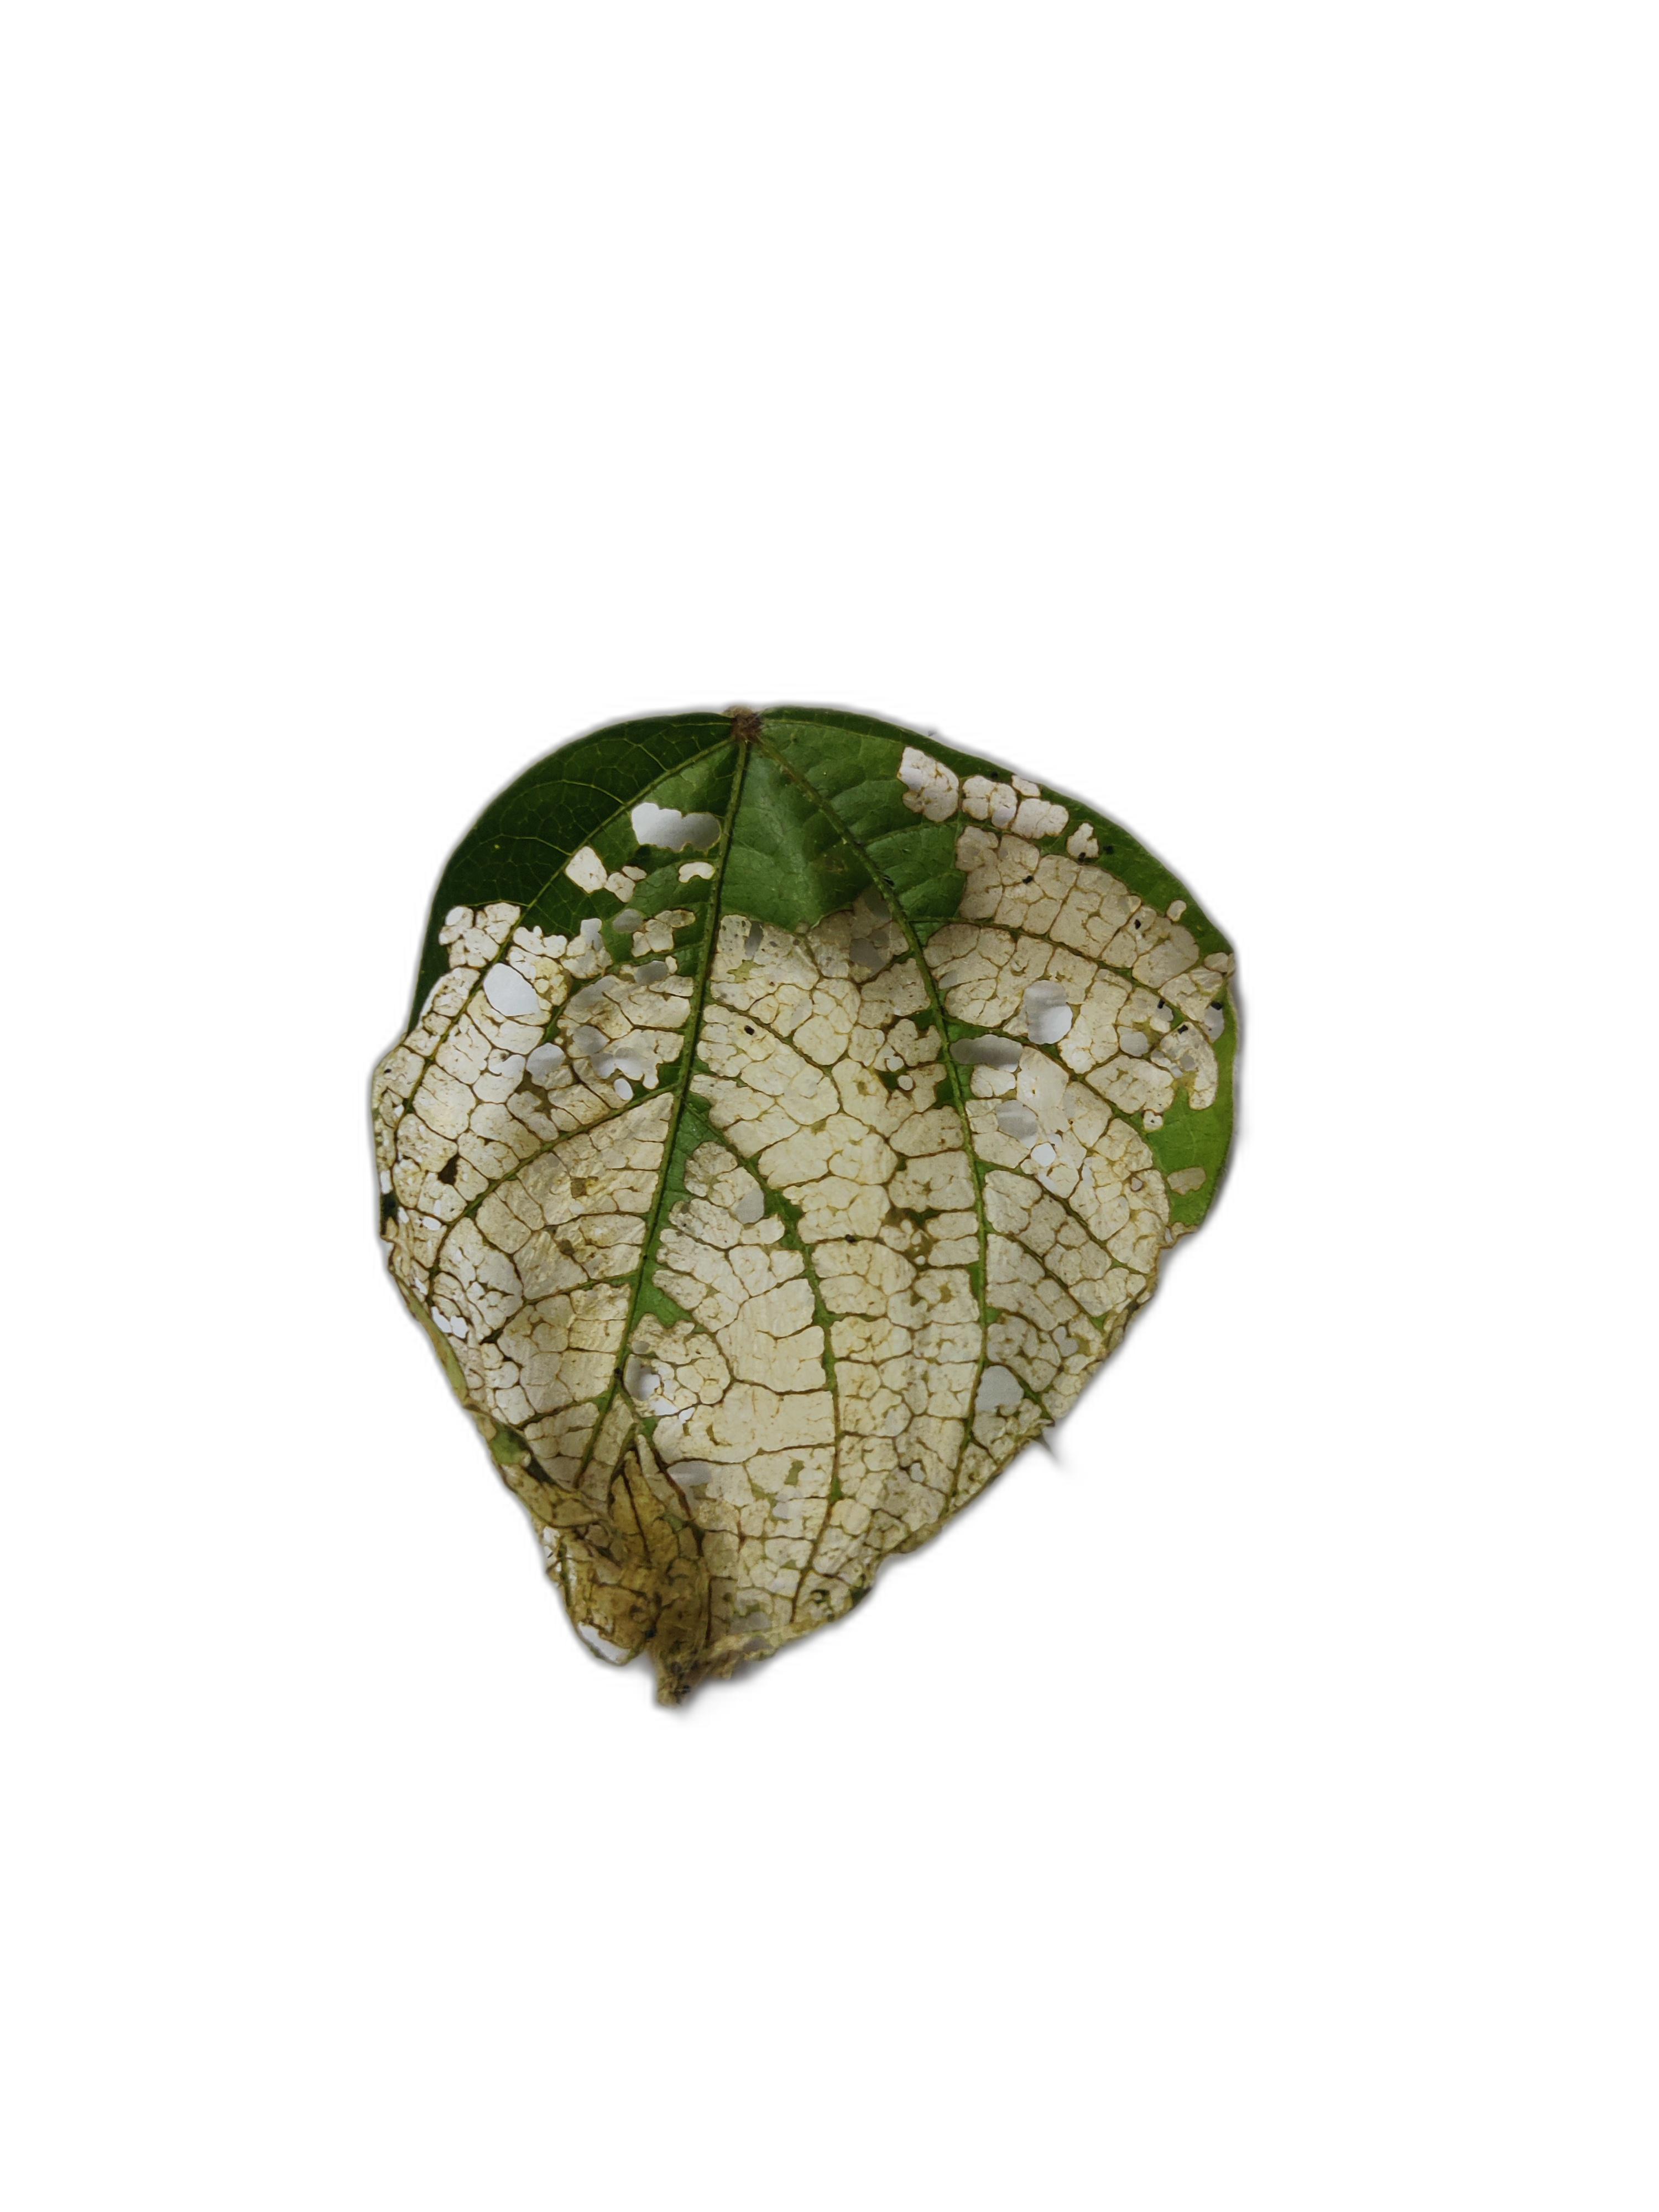
Label: Insect